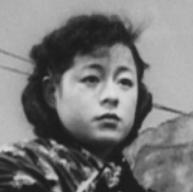
Age: 25